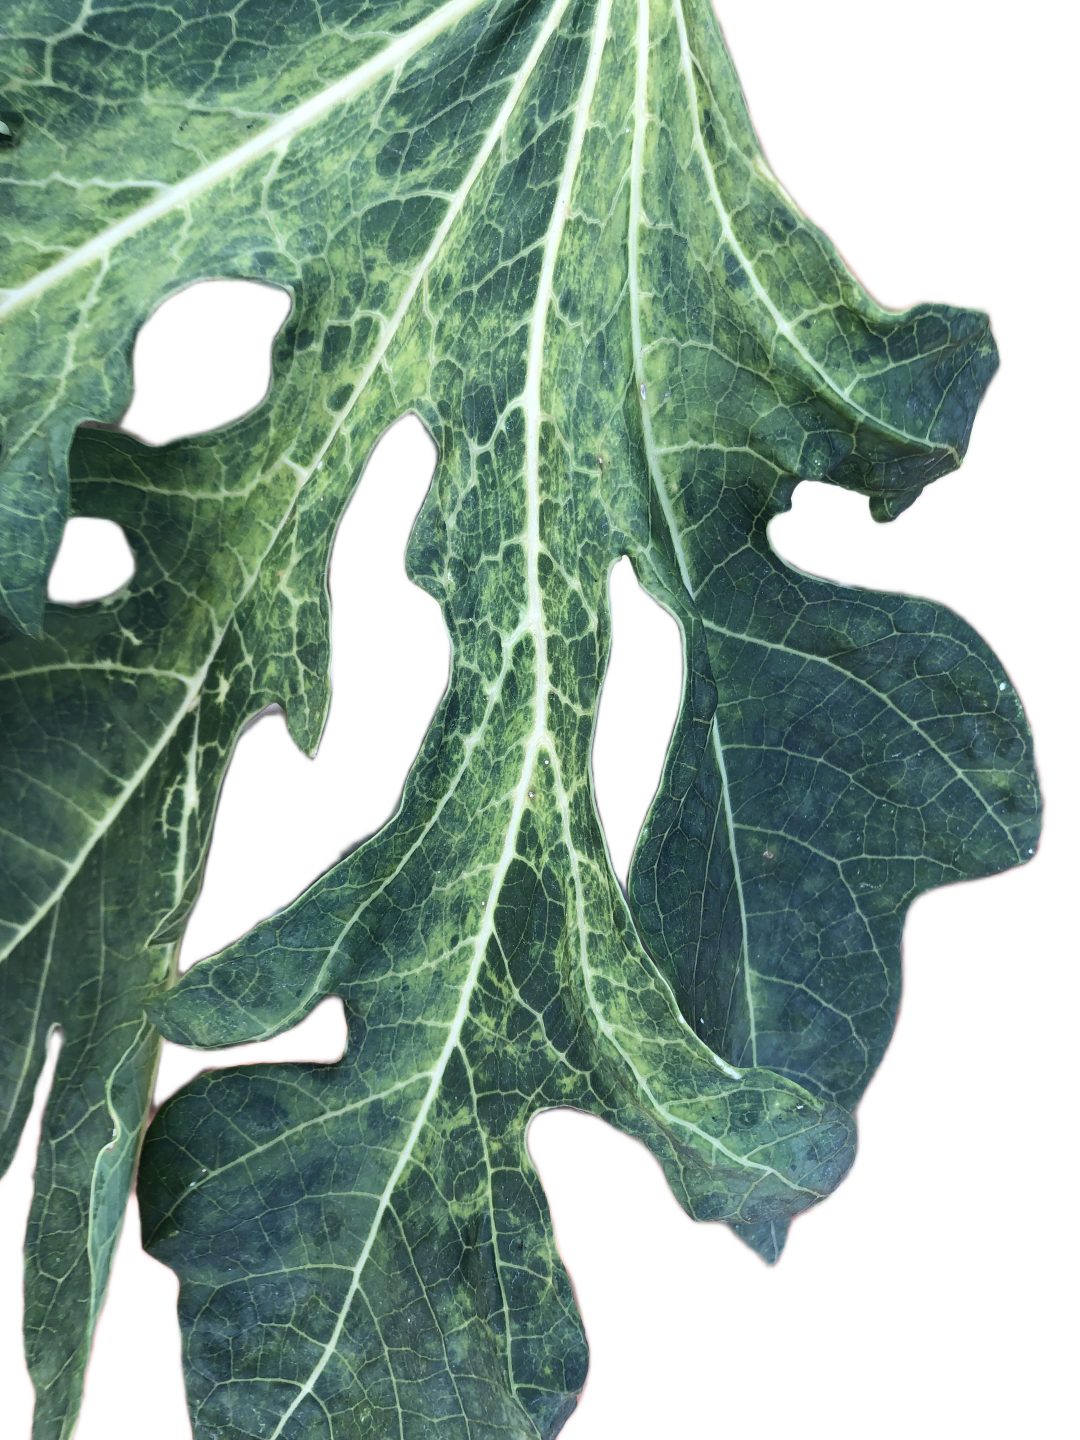
Crop: Papaya
Label: Curled_Yellow_Spot